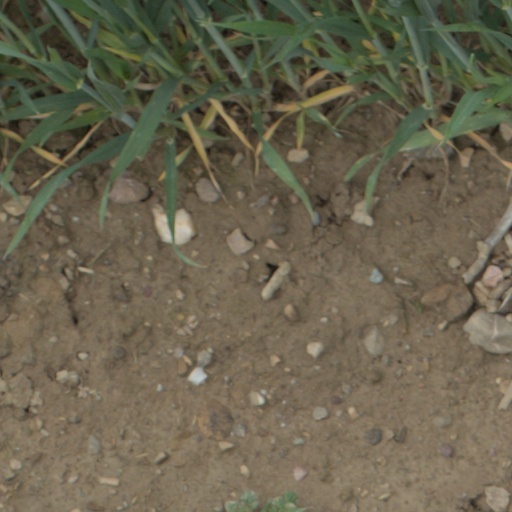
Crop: wheat